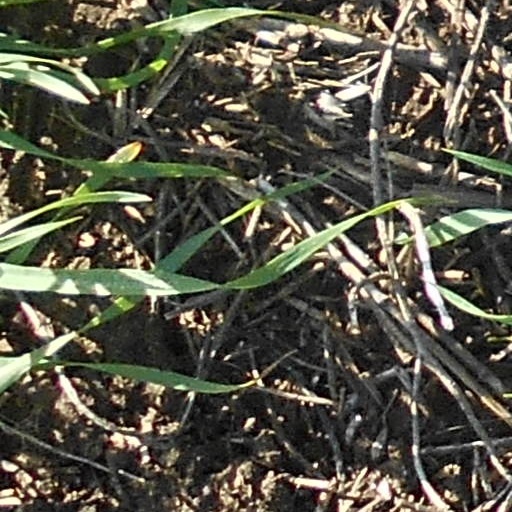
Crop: wheat